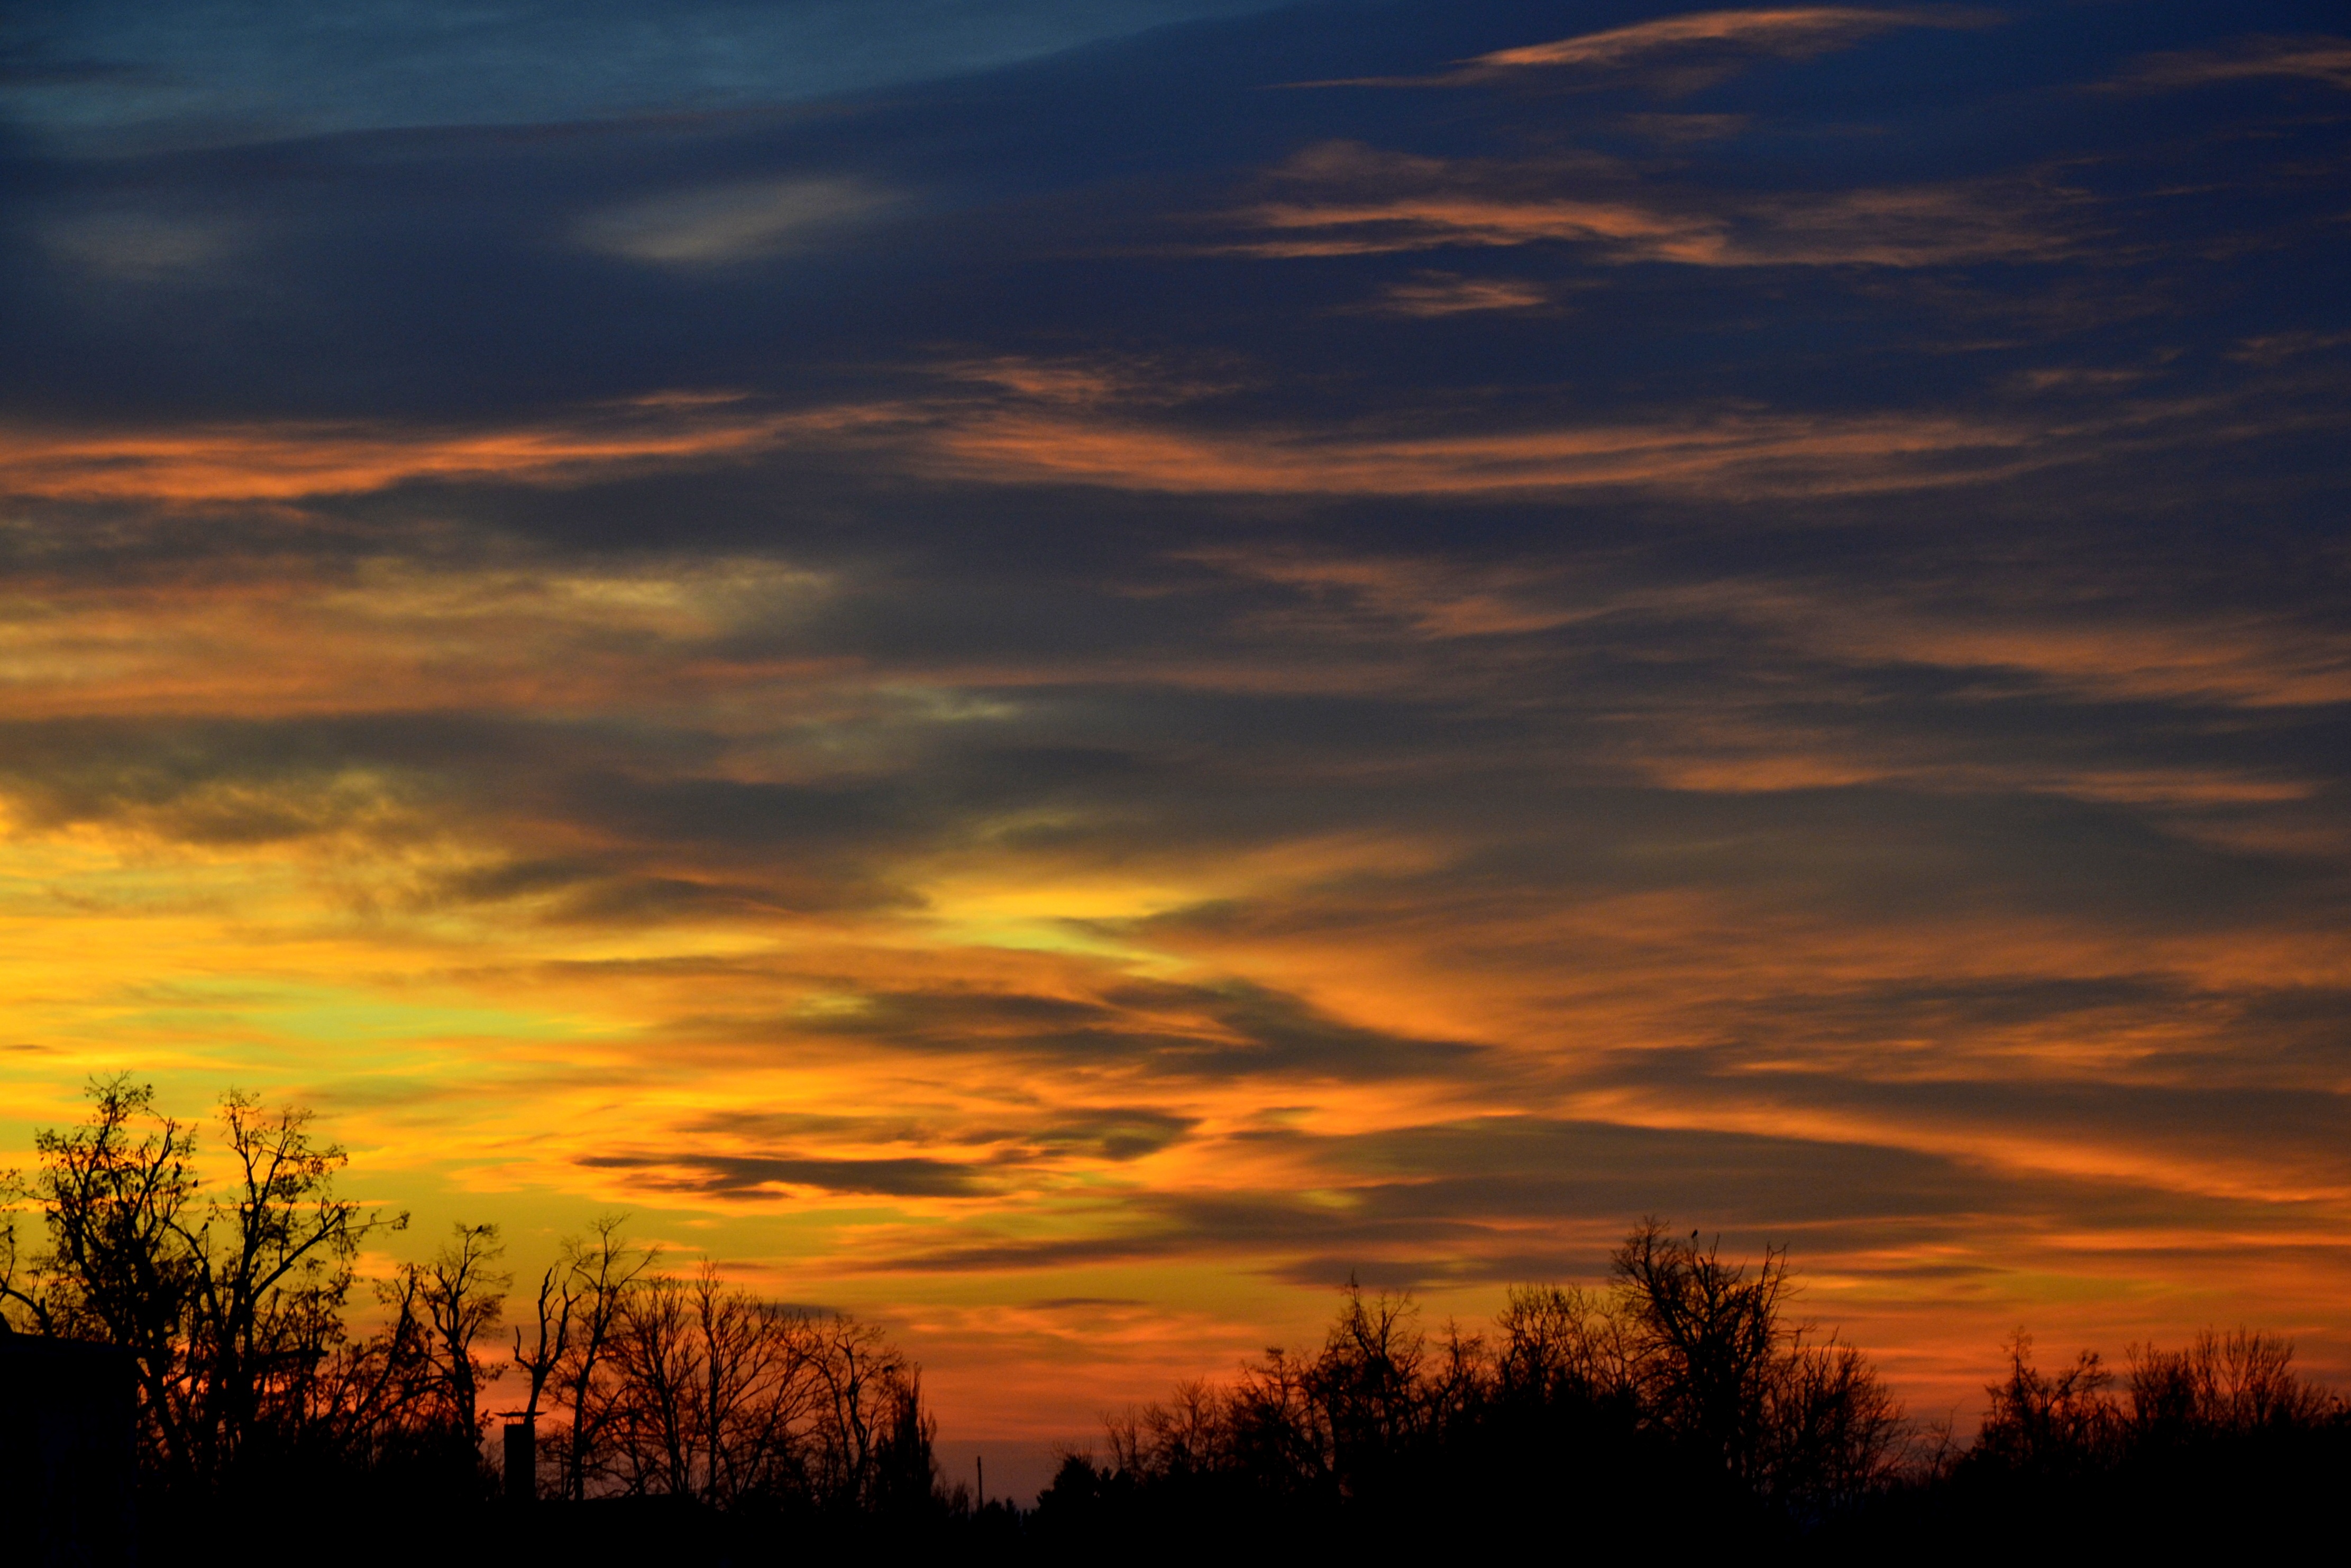
landscape, nature, outdoor, horizon, cloud, sky, sunshine, sun, sunrise, sunset, field, prairie, sunlight, morning, dawn, atmosphere, dusk, evening, orange, red, natural, blue, yellow, plain, grassland, afterglow, red sky at morning